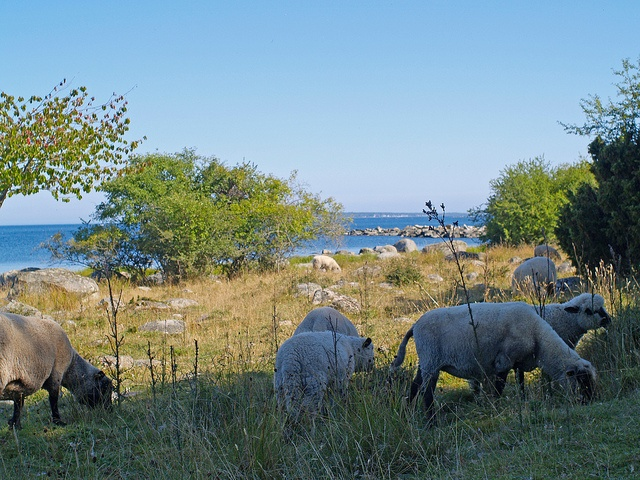
A group of animals standing on a grassy field.
A group of lamb in the middle of a rocky field
A herd of lambs grazing grassy rocky land.
Several sheep and a cow grazing on grass near water.
A group of sheep are feeding on grass.